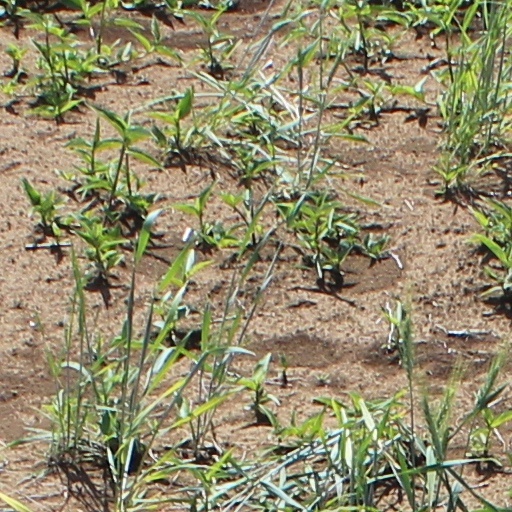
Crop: wheat